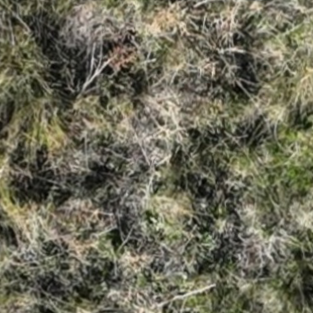
Month: october